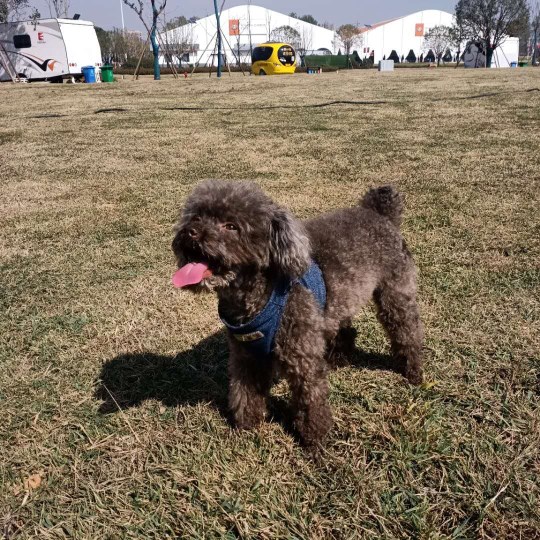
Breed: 2925-n000114-toy_poodle